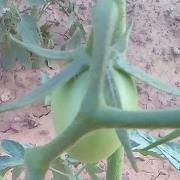
Crop: Tomato
Condition: healthy-fruit